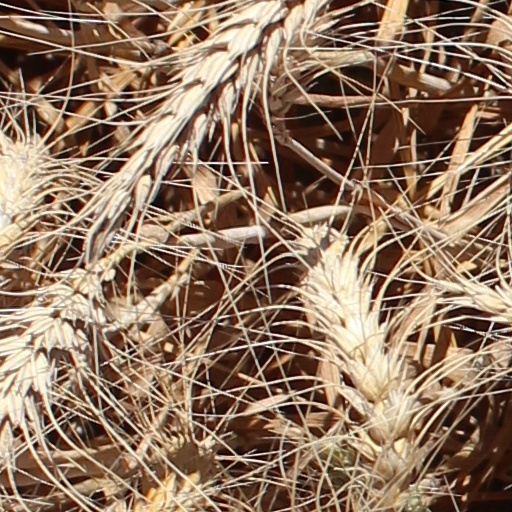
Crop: wheat